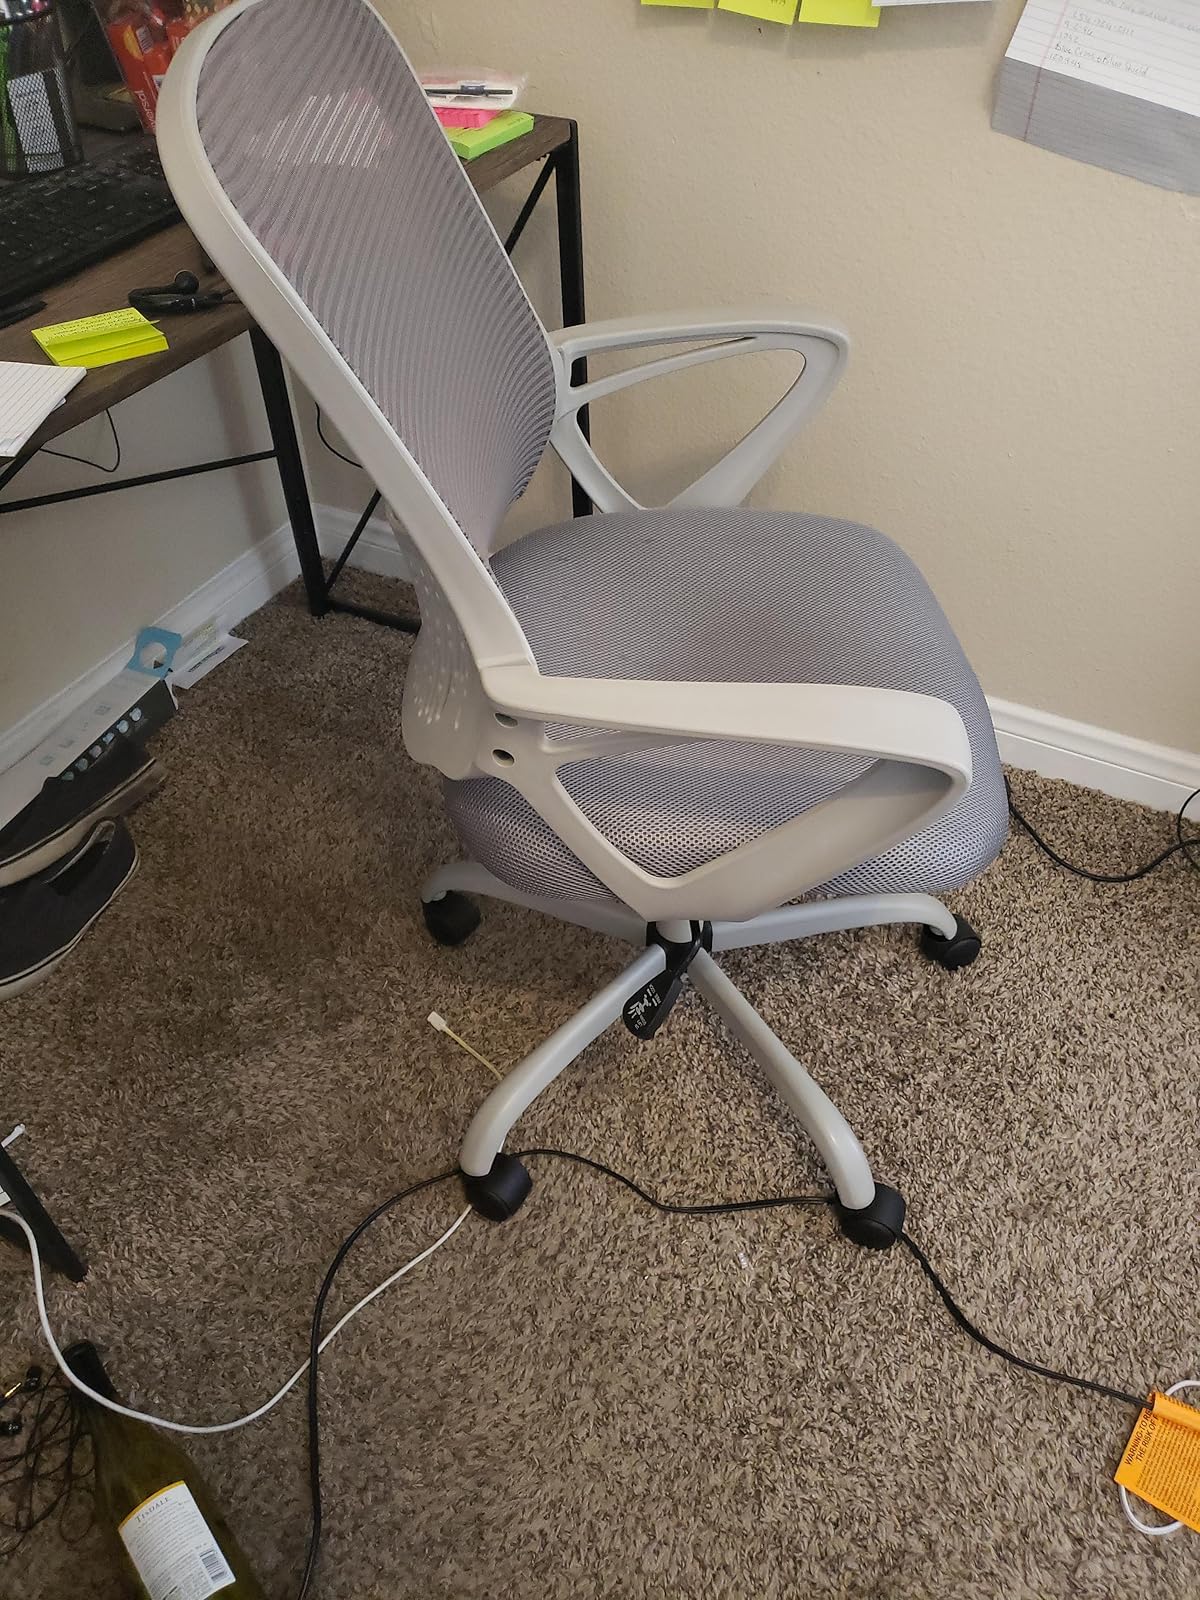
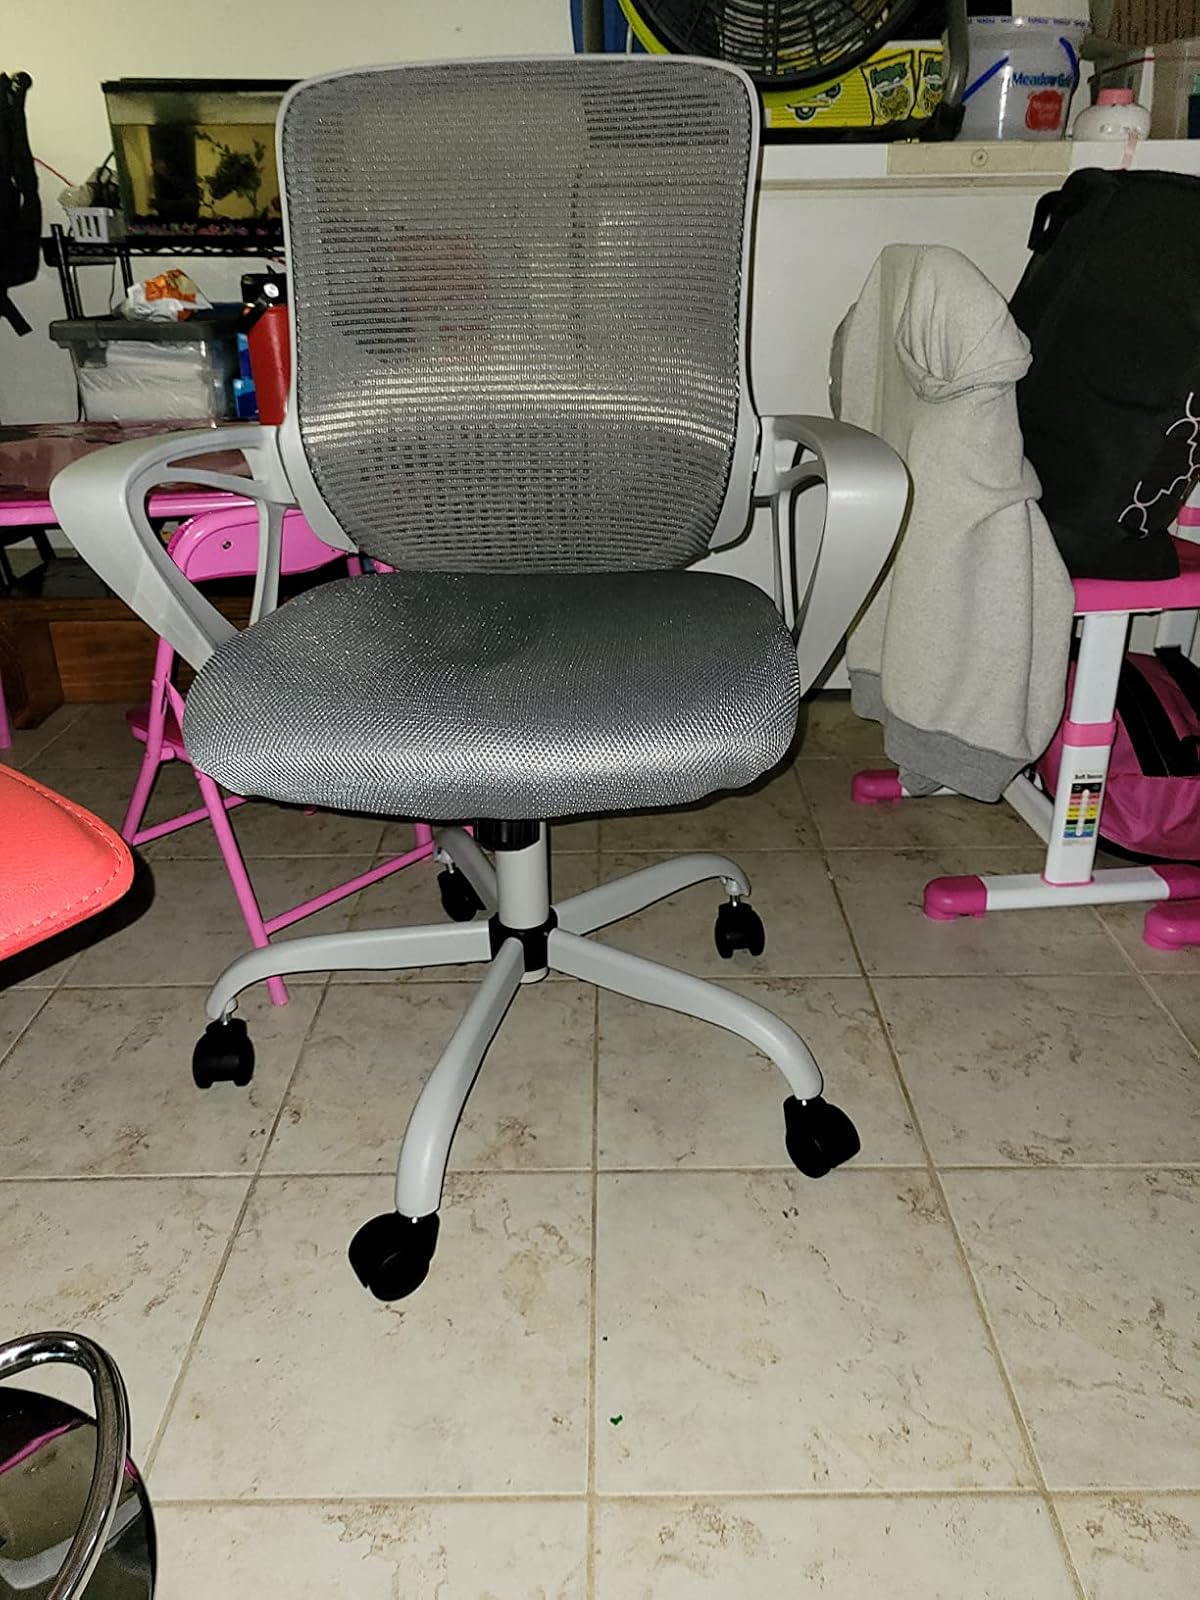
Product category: items_chair
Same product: yes